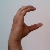
The image shows a hand gesture representing the letter 'C' in Indian Sign Language.